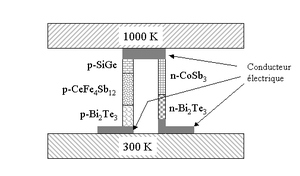
La thermoélectricité a été découverte puis comprise au cours du XIXᵉ siècle grâce aux travaux de Seebeck, Peltier ou encore Lord Kelvin. L'effet thermoélectrique est un phénomène physique présent dans certains matériaux : il lie le flux de chaleur qui les traverse au courant électrique qui les parcourt. Cet effet est à la base d'applications, dont très majoritairement la thermométrie, puis la réfrigération et enfin, très marginalement, la génération d'électricité.